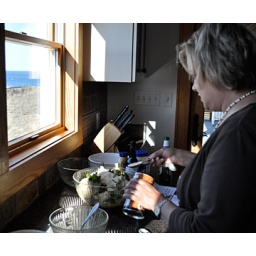
Not hard to spend time in the kitchen with that view. Crab cakes on the coast.